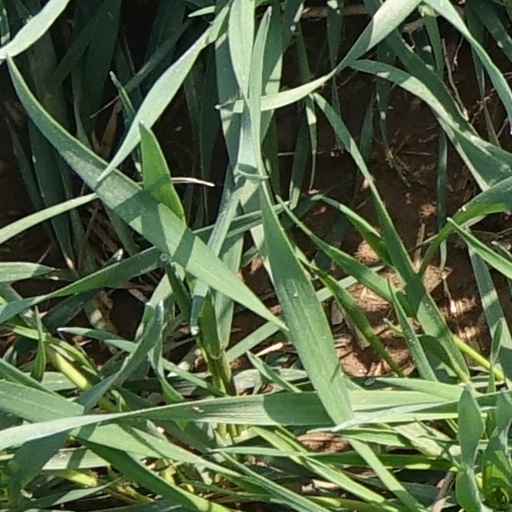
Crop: wheat